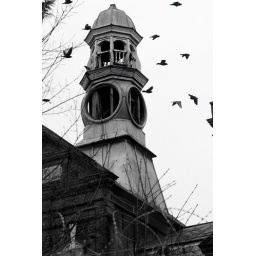
birds by tower